We Bought a Zoo

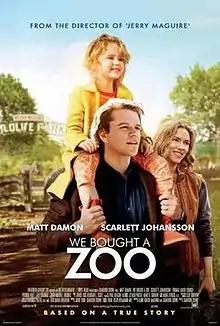
Theatrical release poster

We Bought a Zoo is a 2011 American biographical comedy drama film loosely based on the 2008 memoir of the same name by Benjamin Mee. It was co-written and directed by Cameron Crowe and stars Matt Damon as widowed father Benjamin Mee, who purchases a dilapidated zoo with his family and takes on the challenge of preparing the zoo for its reopening to the public. The film also stars Scarlett Johansson, Maggie Elizabeth Jones, Thomas Haden Church, Patrick Fugit, Elle Fanning, Colin Ford, and John Michael Higgins. The film is based on the Dartmoor Zoological Park, which is a 33-acre zoological garden located near the village of Sparkwell, Devon, England.